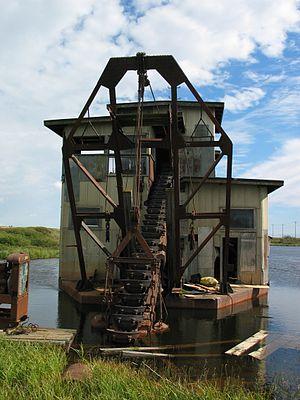
Nome est une ville située dans la région de recensement de Nome à l'extrême pointe Ouest de l'Alaska. D'après le recensement de 2000, la population est de 3 505 habitants.